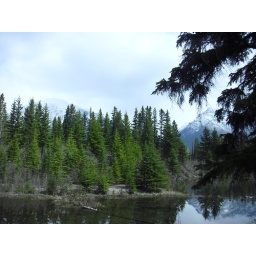
A fallen tree by the river